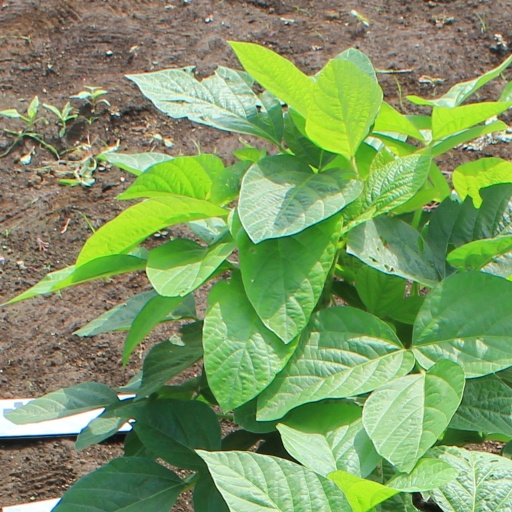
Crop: soybean